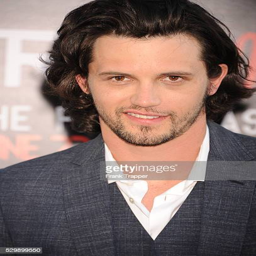
actor arrives at the premiere season and final season held